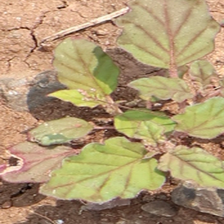
Weed species: Punarnava _(Boerhaavia diffusa)